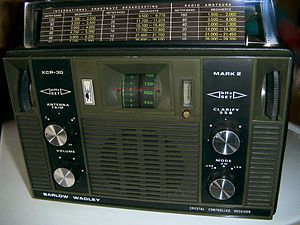
Kortbølgemodtager
Kortbølgemodtager Barlow Wadley XCR-30 Mark 2 med tredobbeltsuper-teknik.
En kortbølgemodtager, kortbølgeradiomodtager eller kortbølgeradio er et radioapparat, der er særligt egnet til at modtage en større del af kortbølgebåndet. Navnet henfører til at kortbølgesendere af mange nationaliteter er spredt over jordkloden og kan modtages verden rundt. Dog vil radioudbredelsesforholdene afgøre, hvilke sendere der kan nås på hvilke tidspunkter. Typisk kan en verdensmodtager også modtage andre frekvensbånd som fx FM-radio via VHF bånd II.